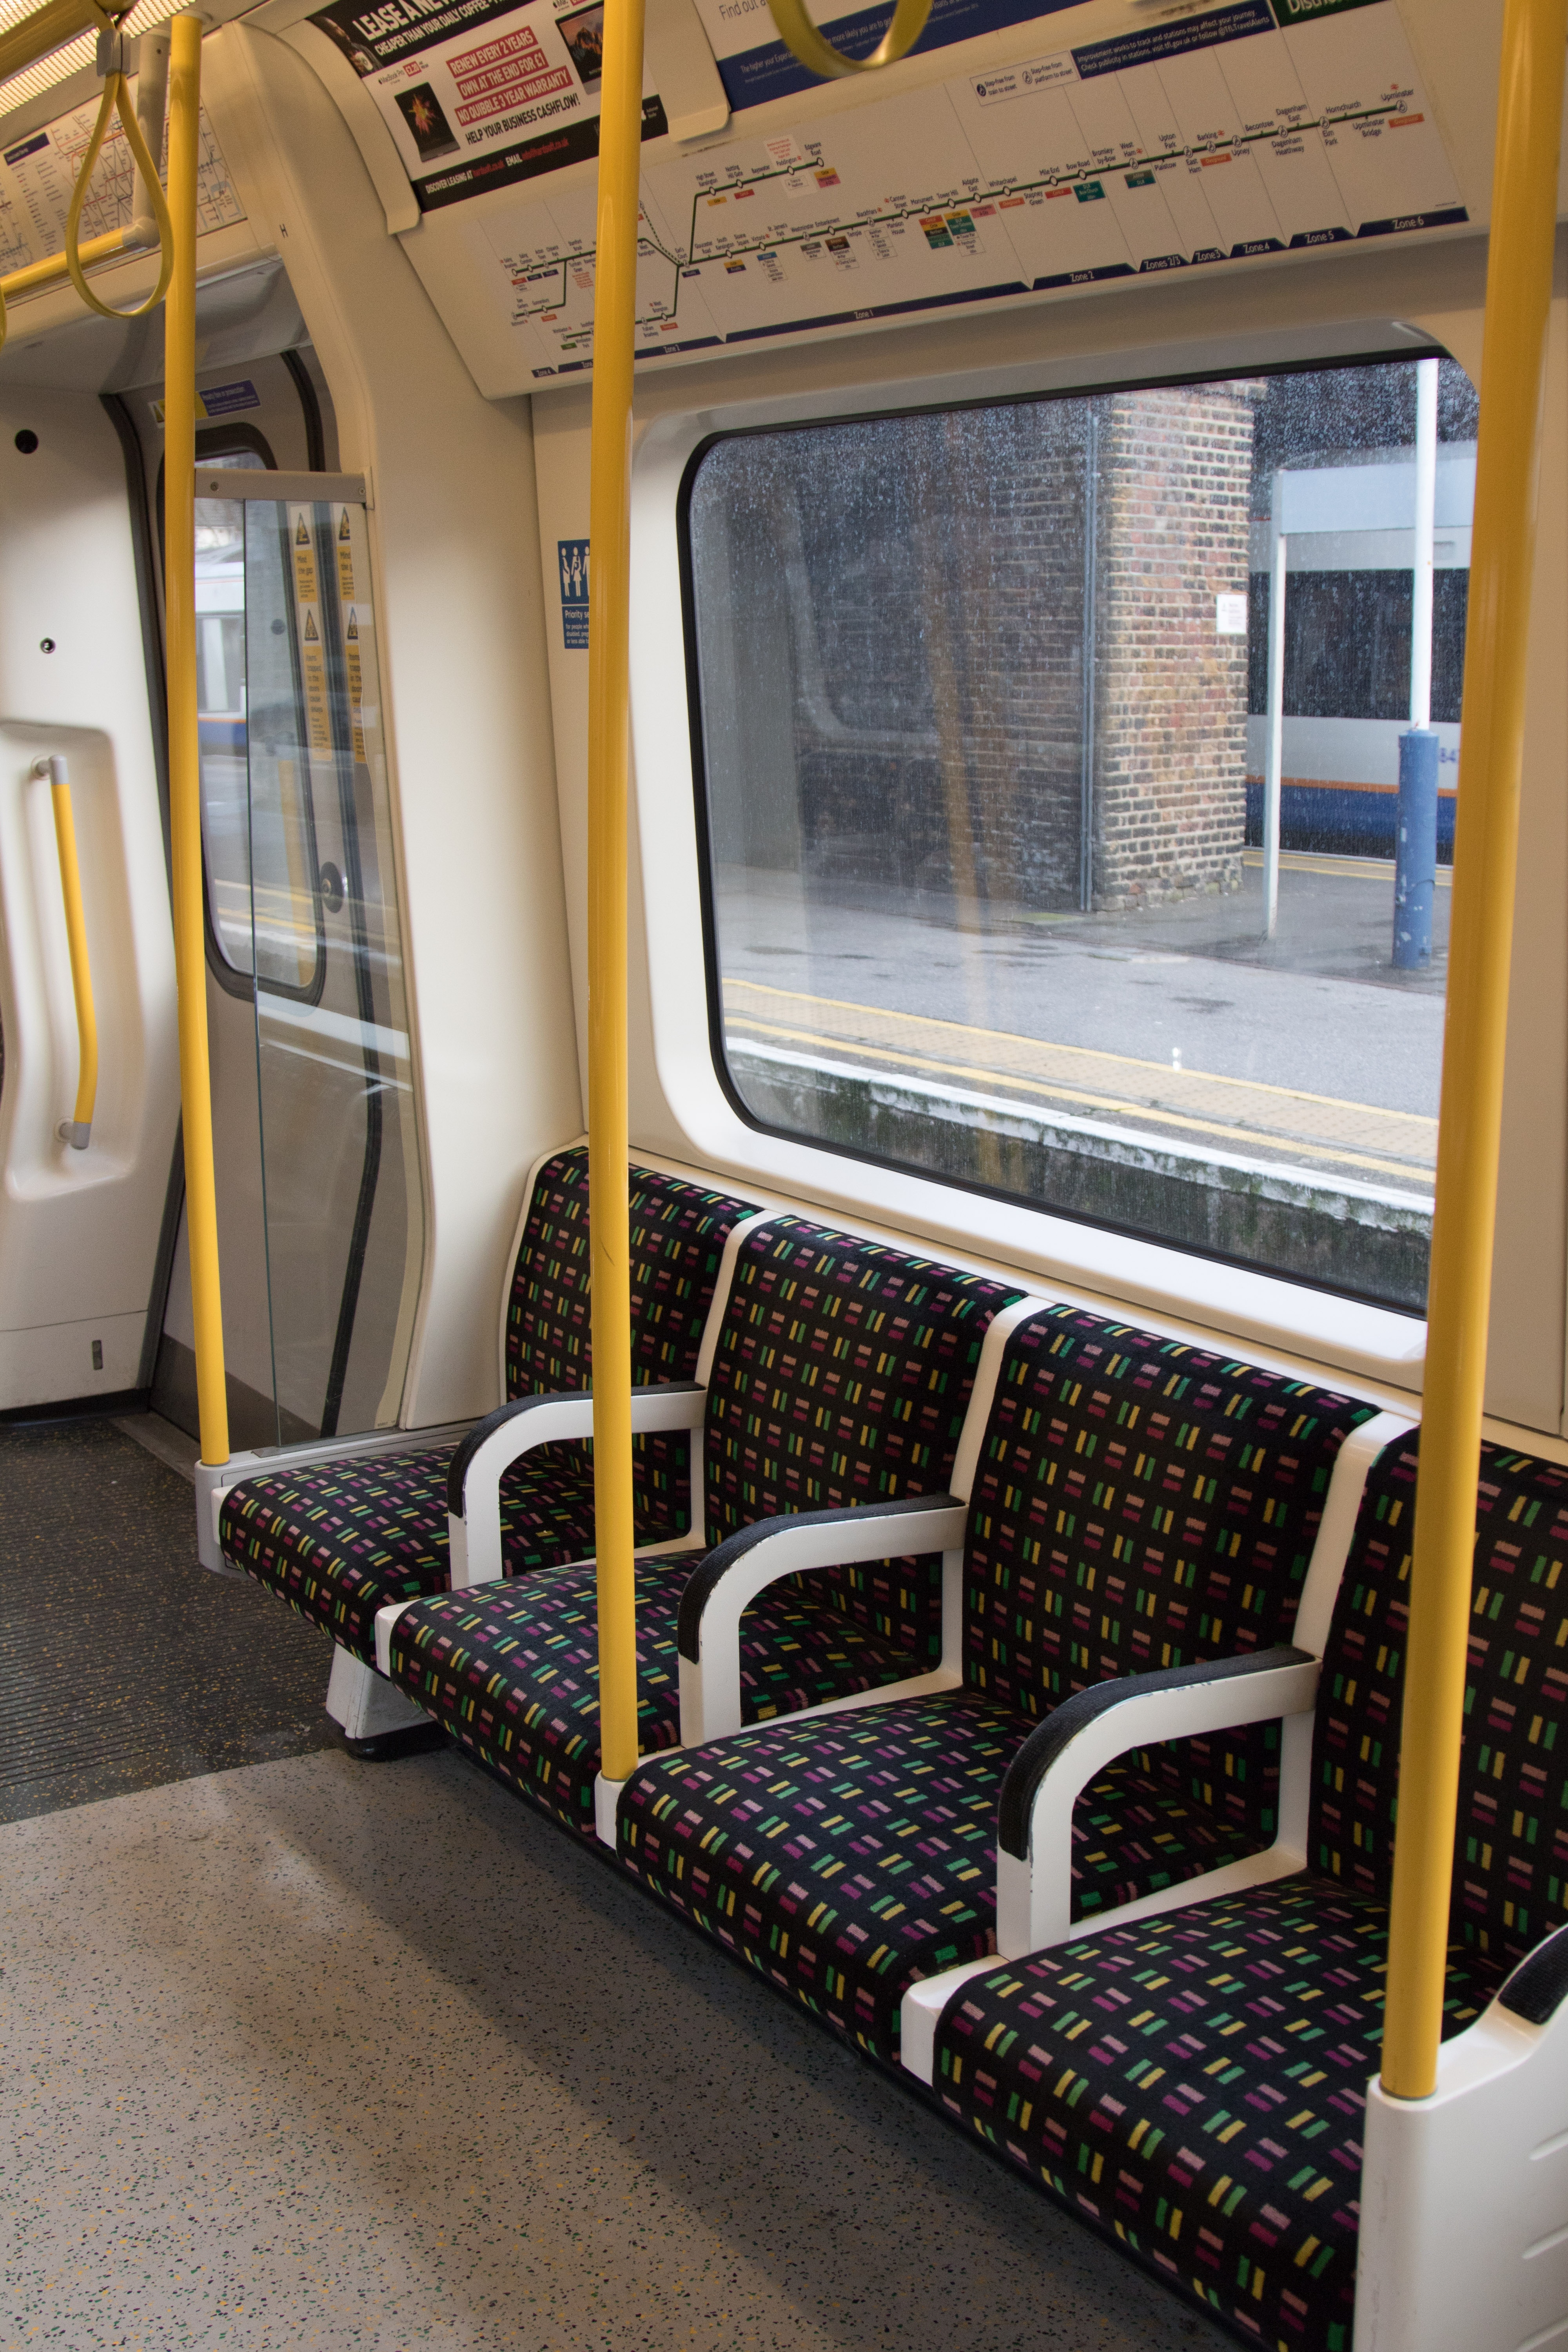
car, tube, van, urban, train, travel, subway, metro, underground, transportation, transport, vehicle, public transport, uk, london, london underground, passenger, minibus, district line, recreational vehicle